Mainhattan

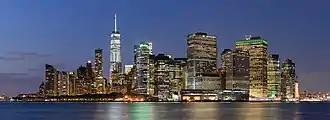
For comparison: skyline of Manhattan

The first tall buildings were built in the 1960s. Banks and other financial institutions settled there, which resulted in the district also being referred to as "Bankfurt" ("Bankford"). Originally, both expressions were sometimes used derisively, but the connotation has changed to a purely positive one.